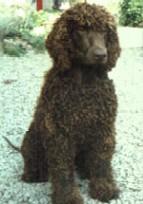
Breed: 219-n000066-Irish_water_spaniel